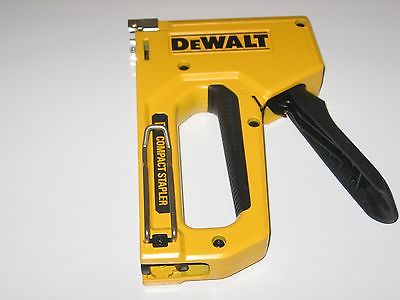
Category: stapler